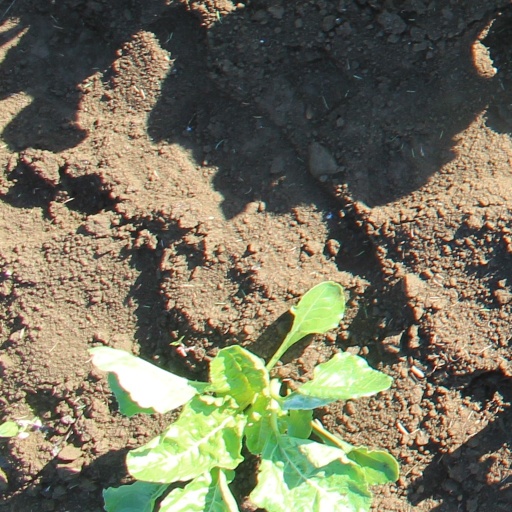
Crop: sugar beet